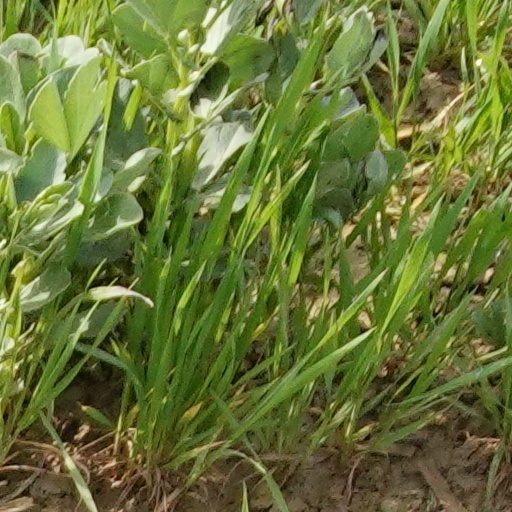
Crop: wheat